Olga Kharlan

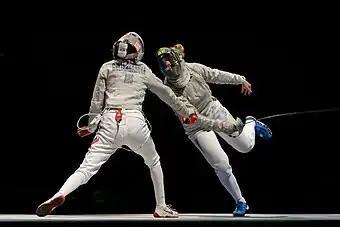
Kharlan (R) scores against Russian Dina Galiakbarova in the women's team sabre final of the 2013 World Championships.

Kharlan joined the Ukrainian national team at the age of 14, in 2005. Her first medal in an international competition was a bronze medal in the 2005 Junior World Championships in Linz, Austria. She also took a silver medal in the team event. That same year, she reached the quarter-finals in the 2005 European Fencing Championships in Zalaegerszeg, Hungary, despite still being a cadet. She won four consecutive junior world titles from 2007-10. She placed second in the 2006 European Seniors Fencing Championship in İzmir, Turkey, after a close 14–15 defeat against Russia's Sofiya Velikaya. In 2006–07, she ranked 2nd in the world in women's junior sabre.